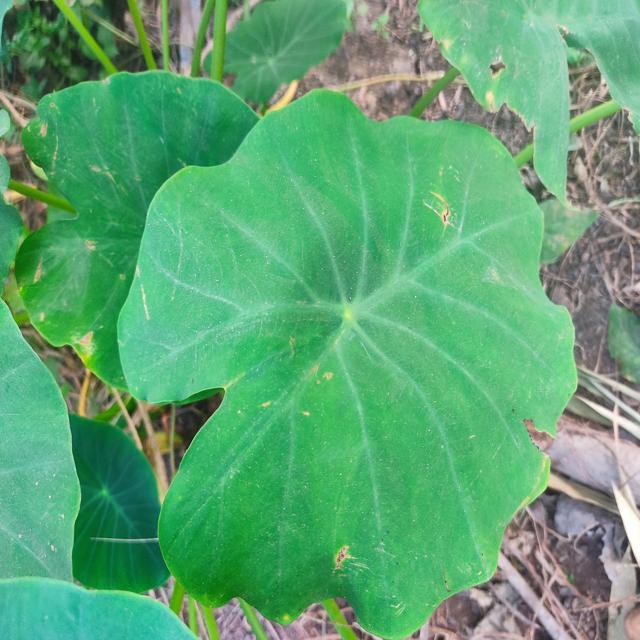
Label: Early_Blight